One True Love (TV series)

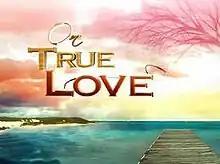
Title card

One True Love is a 2012 Philippine television drama romance series broadcast by GMA Network. Directed by Andoy Ranay, it stars Alden Richards and Louise delos Reyes. It premiered on June 11, 2012, on the network's Telebabad line up. The series concluded on October 5, 2012, with a total of 85 episodes.